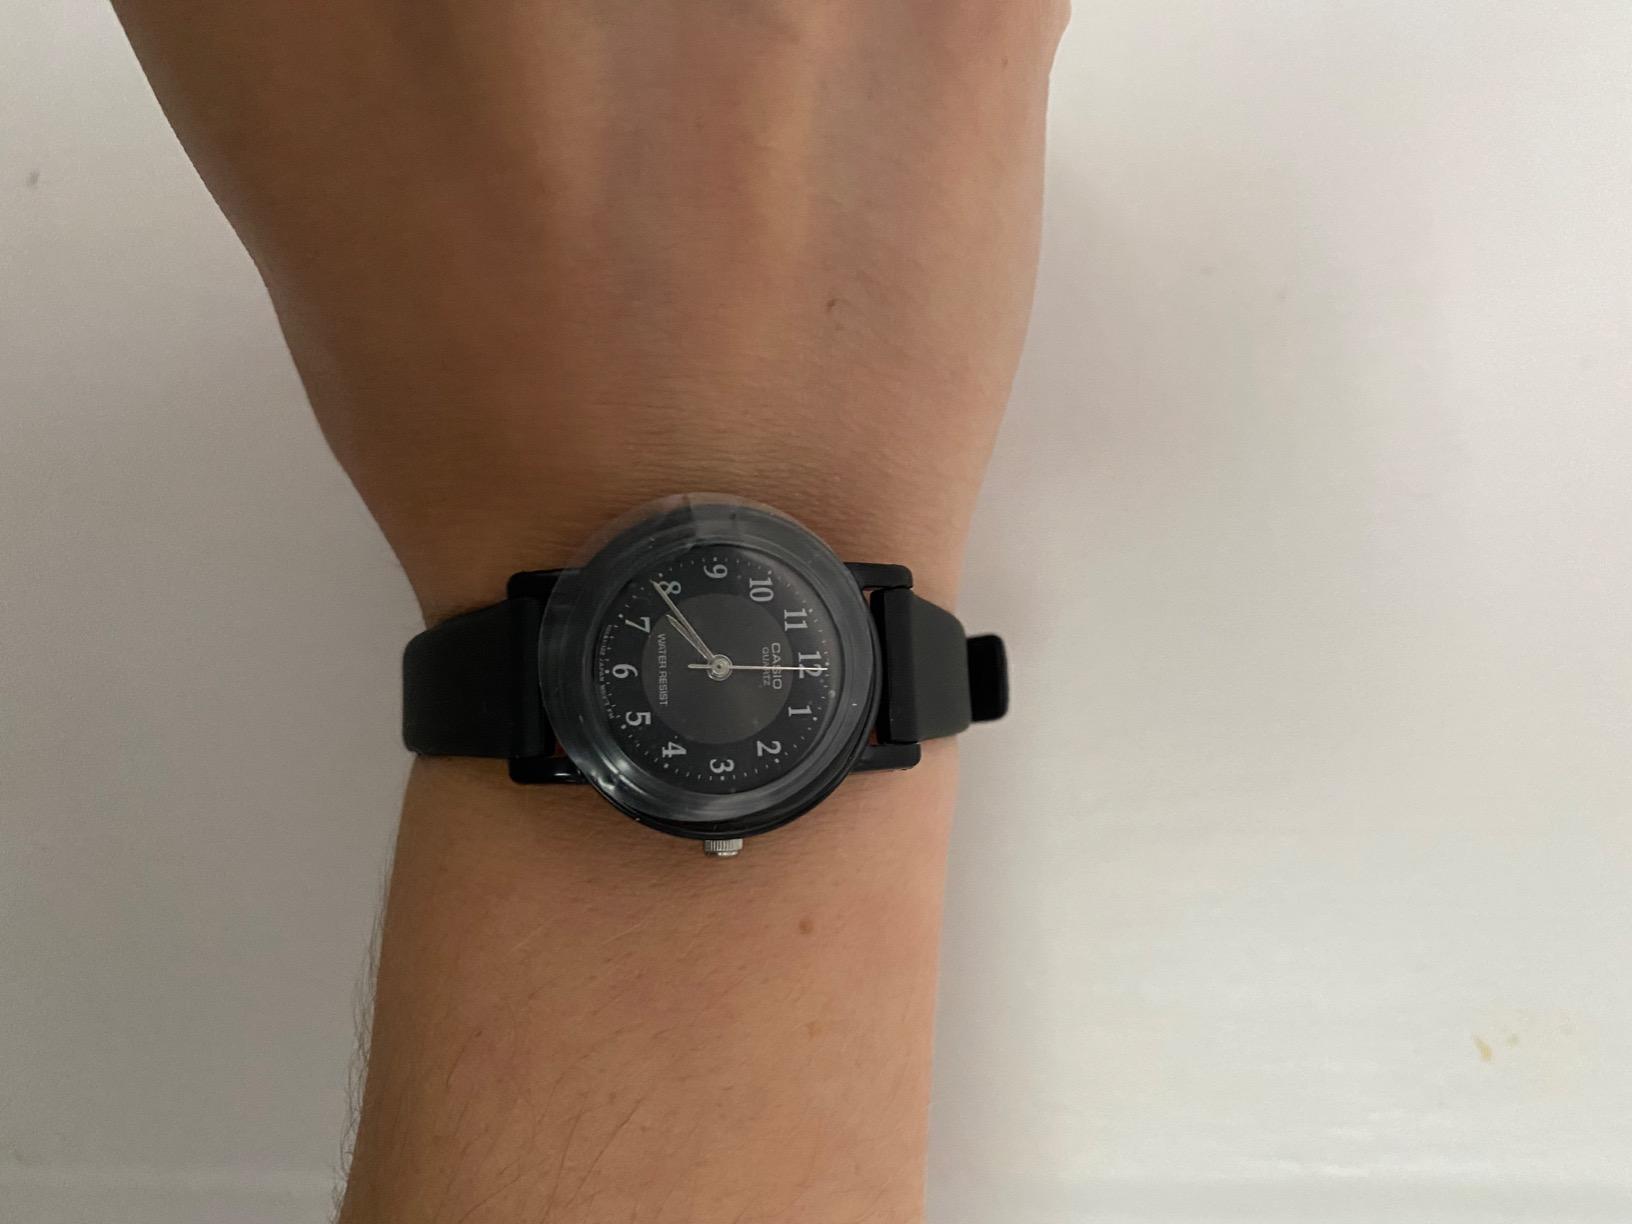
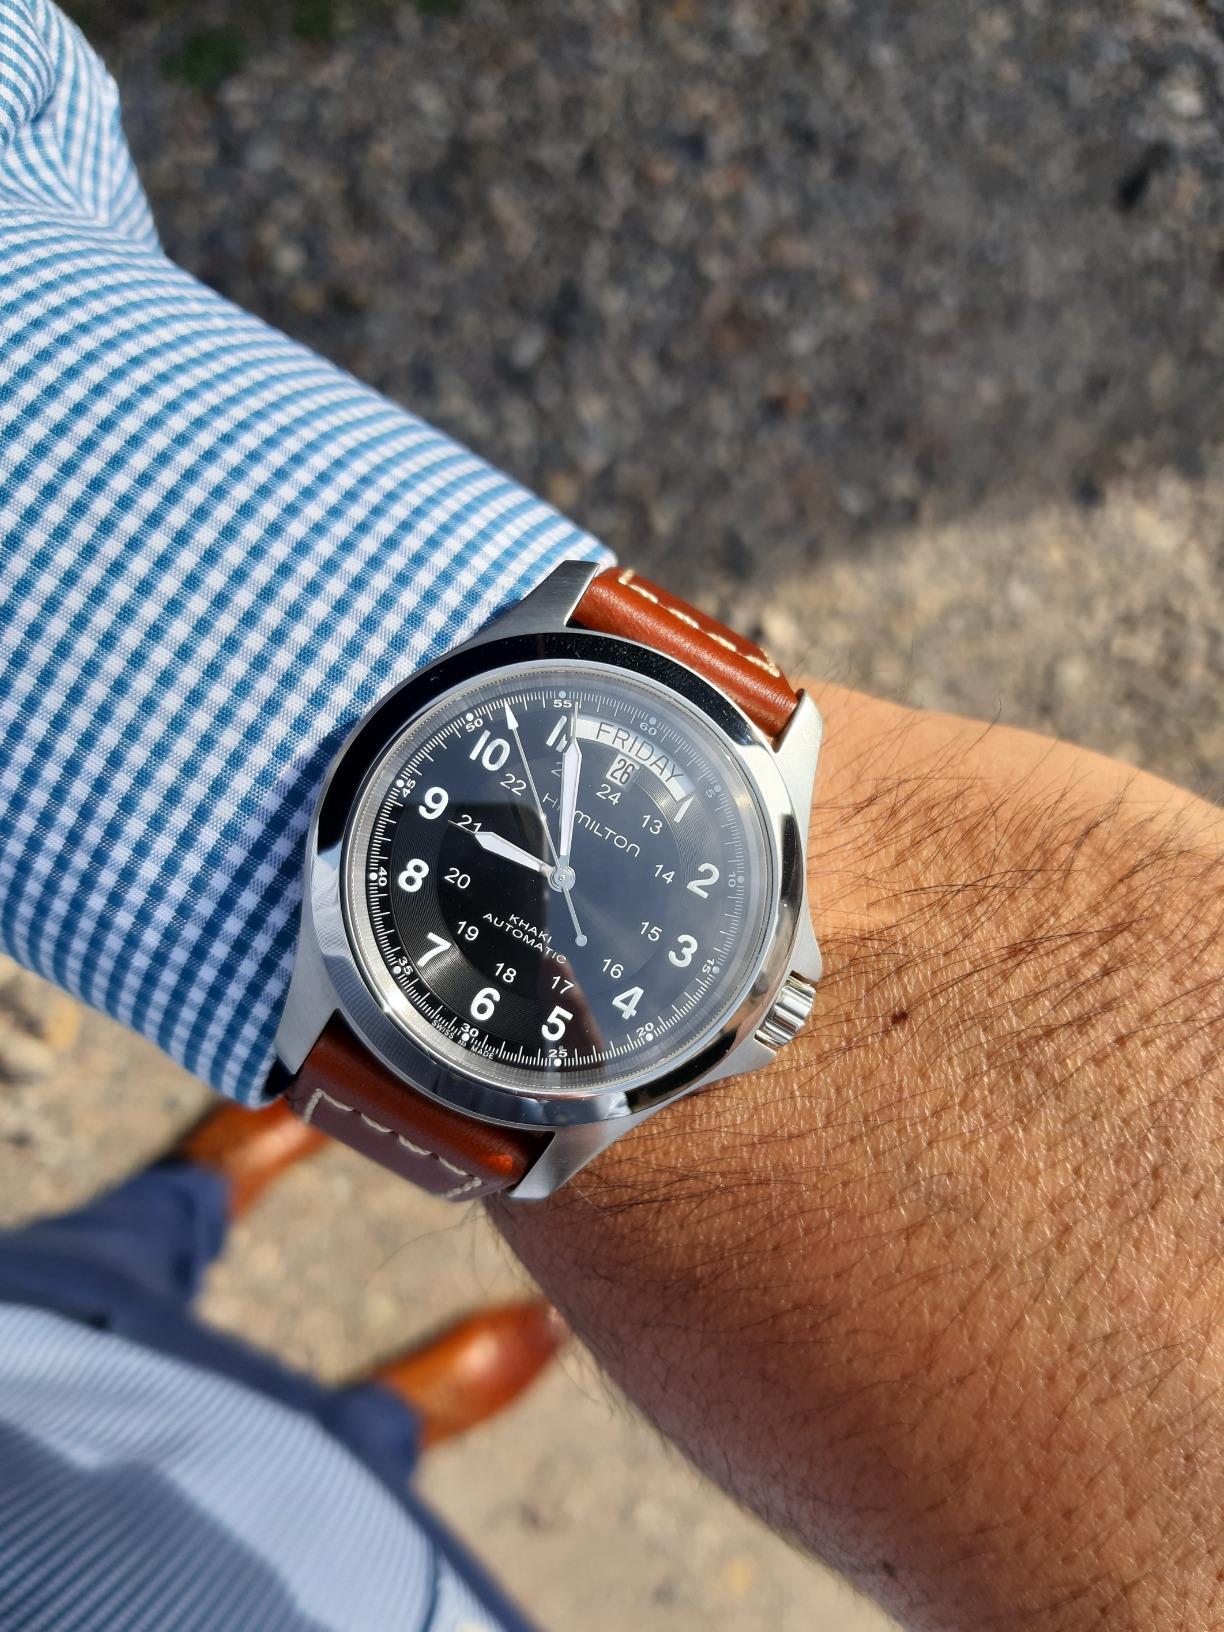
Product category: accessories_watch
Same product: no